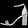
Label: Sandal